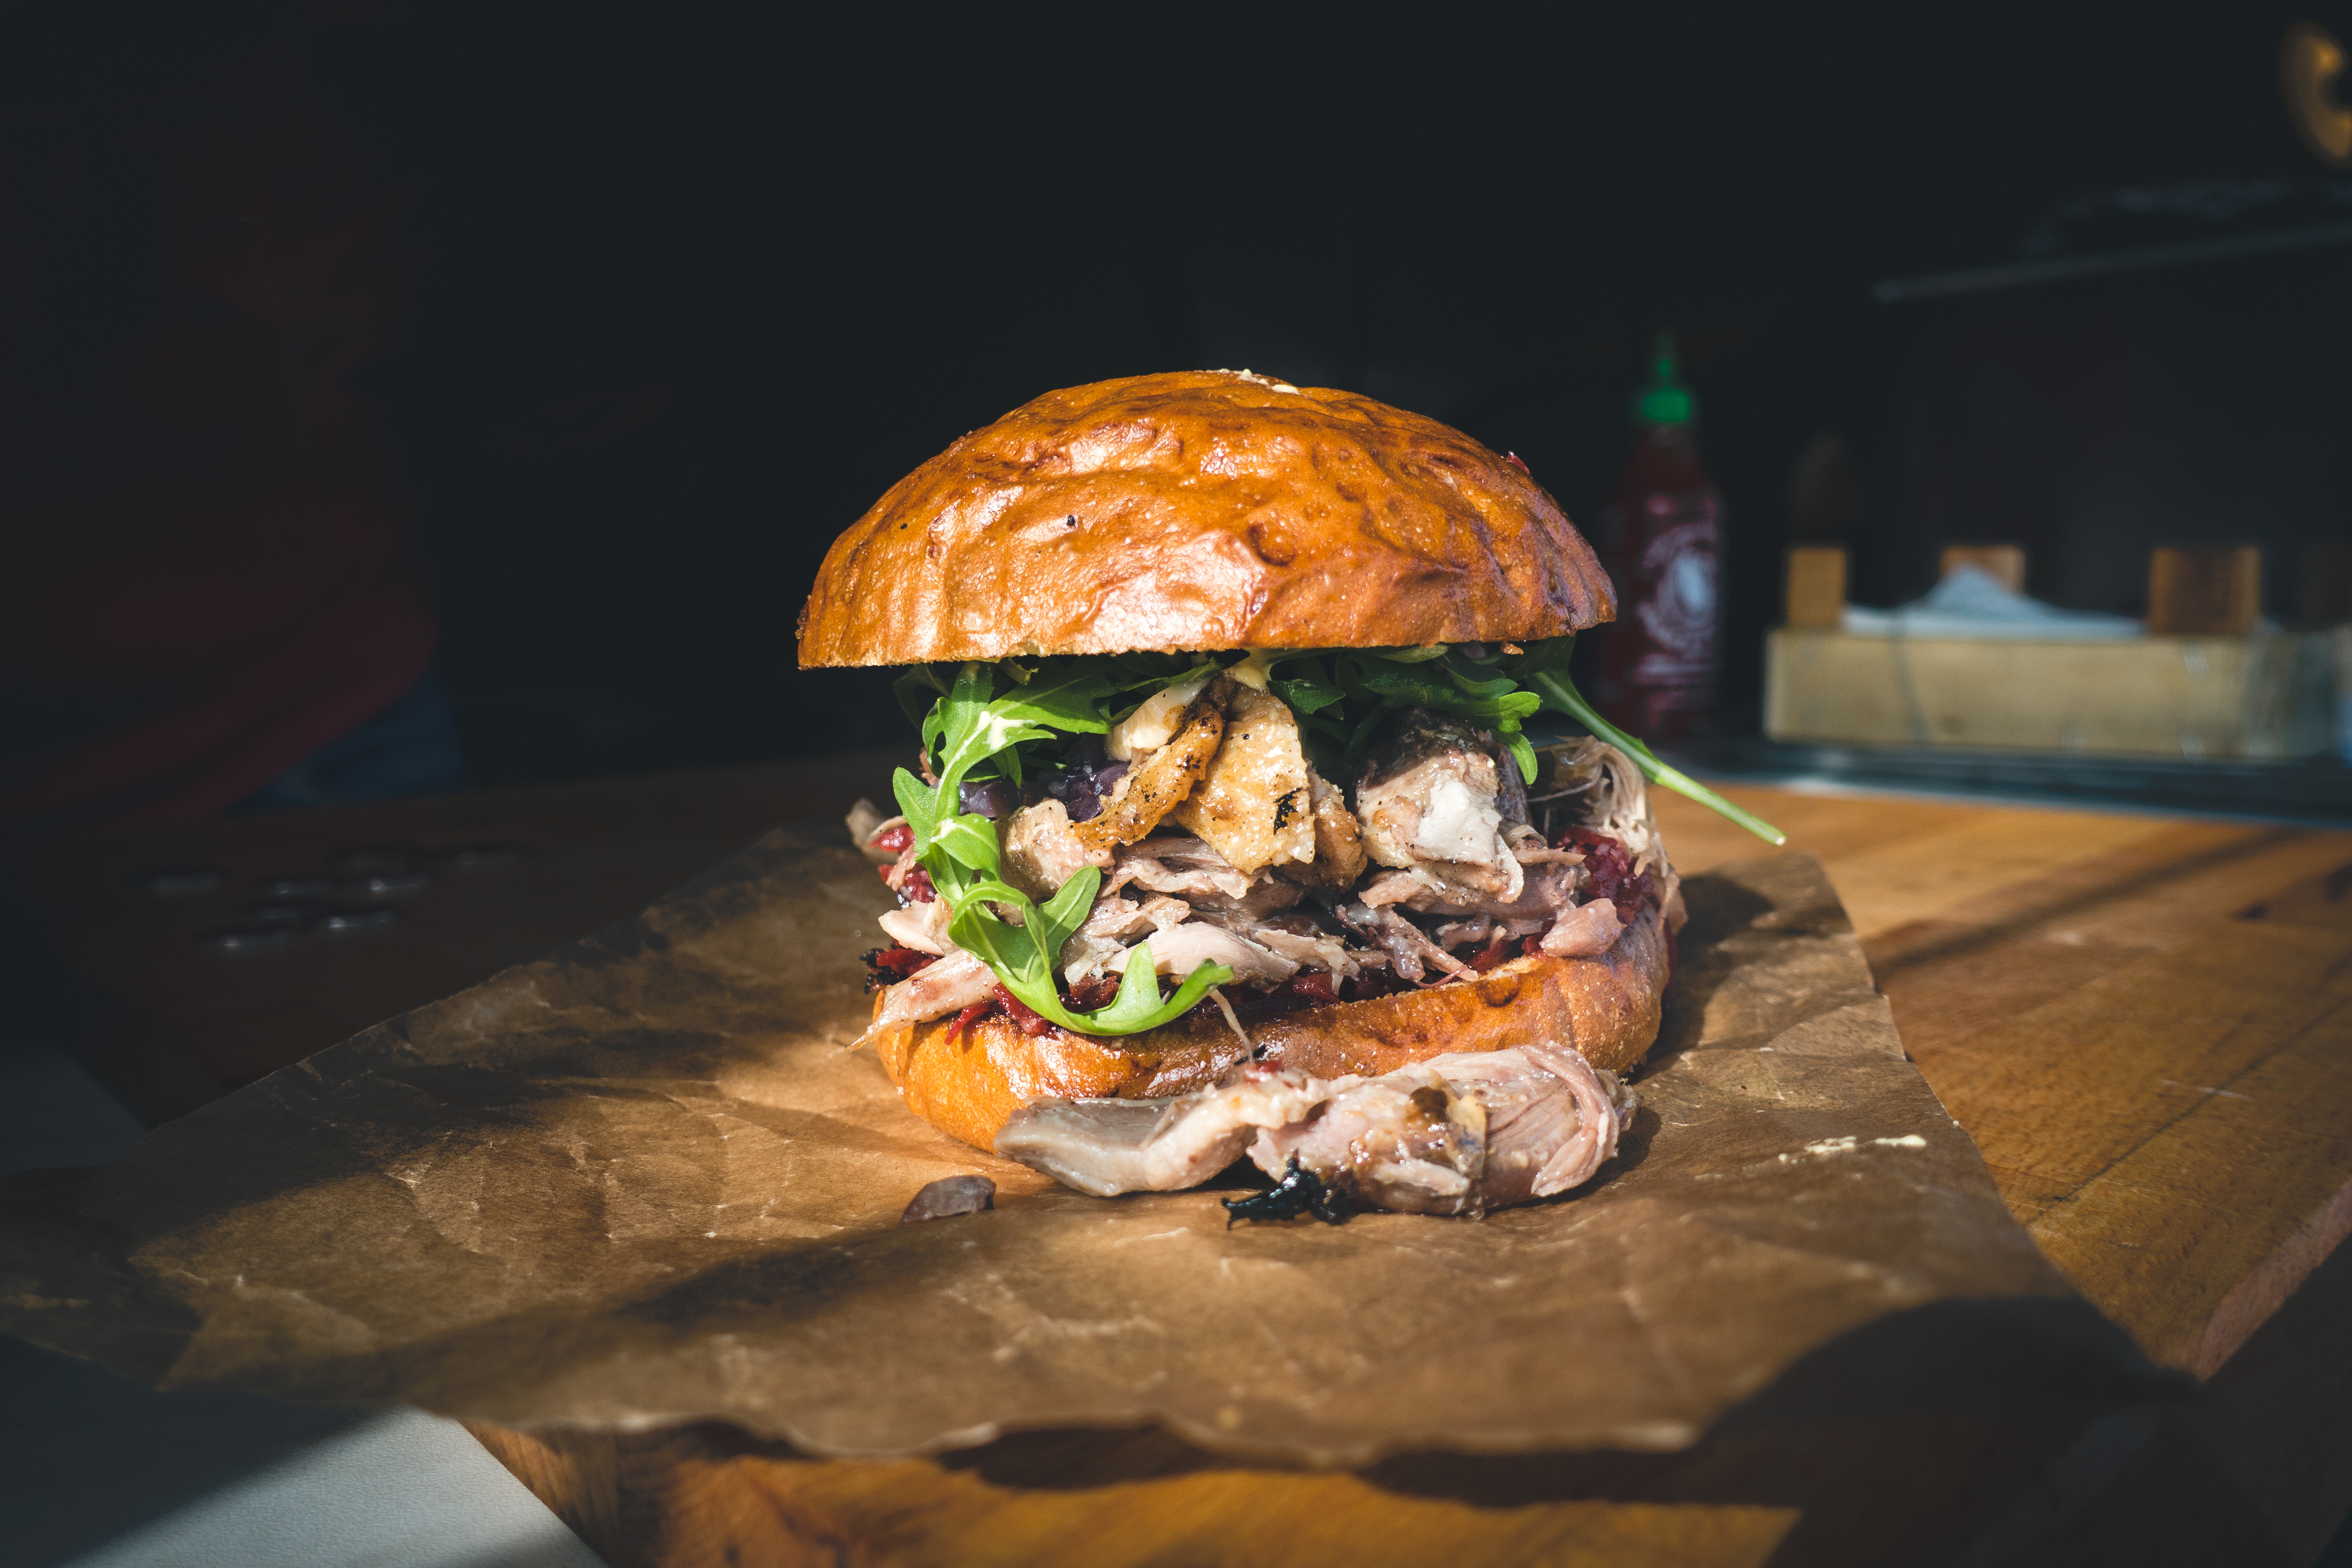
hamburger, food, dish, cuisine, slider, cheeseburger, junk food, fast food, appetizer, american food, ingredient, still life, finger food, chivito, Burger king premium burgers, side dish, veggie burger, recipe, restaurant, sandwich, produce, pulled pork